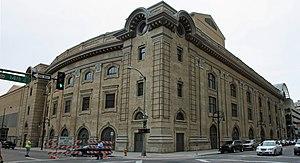
L'Orchestre symphonique de Denver est un orchestre symphonique américain fondé en 1921 sous le nom de Civic Symphony Orchestra. Il a fait faillite en 1989 et fusionné l'année suivante avec le Colorado Symphony.
Le Ellie Caulkins Opera House est un opéra de la ville de Denver dans l'État du Colorado. Il fait partie du complexe des arts du spectacle de Denver et il possède 2 225 places assises.
Denver est la capitale et la ville la plus peuplée de l'État du Colorado, aux États-Unis.